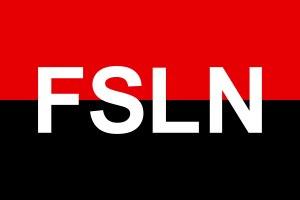
Le Nicaragua est un pays d'Amérique centrale. Il est limitrophe du Costa Rica au sud et du Honduras au nord. Il est bordé par l'océan Pacifique à l'ouest et la mer des Caraïbes à l'est.
The Clash est un groupe de punk rock britannique, originaire de Londres, en Angleterre. Il s'agit d'un des quatuors majeurs de l'histoire du rock et du punk rock britannique. Le groupe commence sa carrière en 1976 et se dissout en 1986. En 2003, la formation entre au Rock and Roll Hall of Fame.